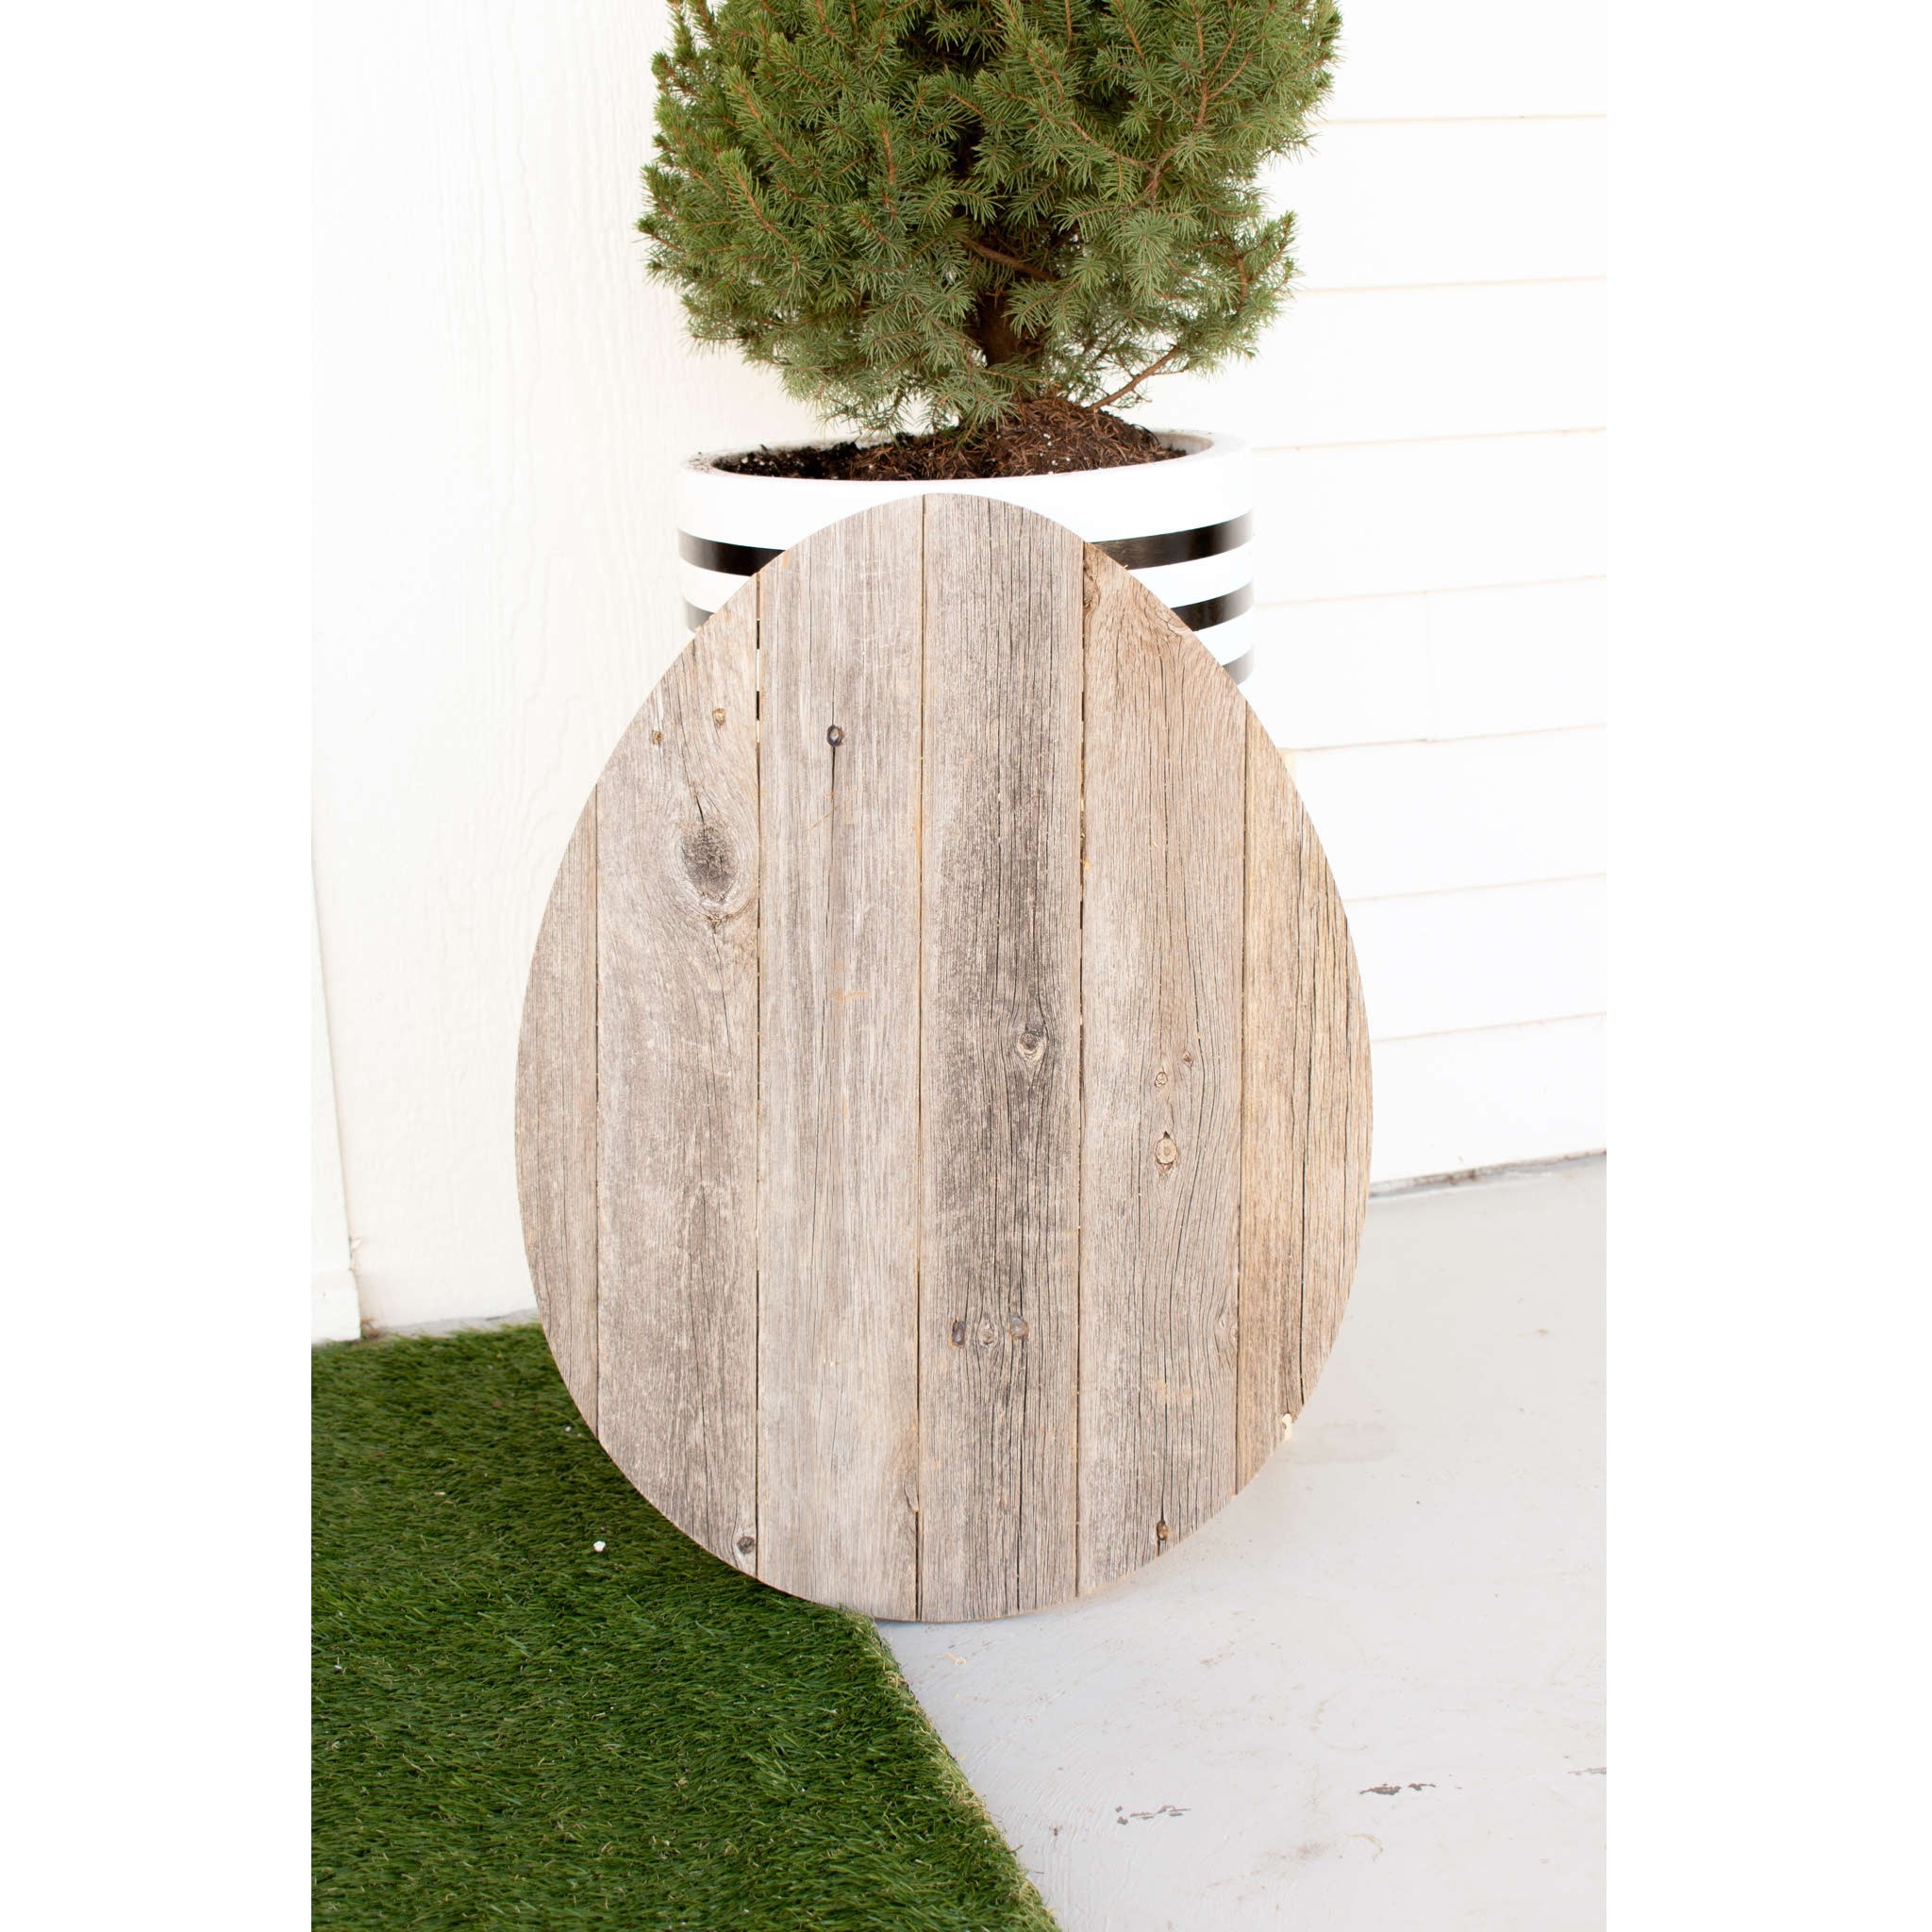
24" Rustic Farmhouse Gray Wood Large Egg
The 24" Rustic Farmhouse Gray Wood Large Egg will be a delightful addition to your festive decor. These DIY Large Eggs are great for spring crafts. Enjoy the opportunity to place your own embellishments and create your own Large Egg. Place your Large Egg indoors near the fireplace or in the hallway. Crafted from 100% reclaimed cedar wood. It's dimensions are 24” x 17.5” x 1”.
Brand: Homeroots Home Decor
Category: Home & Garden > Decor > Seasonal & Holiday Decorations > Easter Egg Decorating Kits